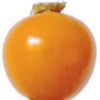
Label: Physalis 1